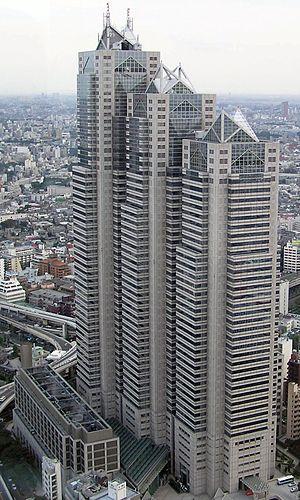
La liste des plus hautes constructions du Japon rassemble les édifices les plus élevés du Japon.
Nishi-Shinjuku est un quartier d'affaires de l'arrondissement de Shinjuku à Tōkyō. Avant de s'appeler Nishi-Shinjuku, ce quartier s'appelait Tsunohazu.
Tokyo est la plus peuplée des 47 préfectures du Japon. Il y a à Tokyo 47 bâtiments et structures d'une hauteur supérieure à 180 m. La plus haute construction de la préfecture est le Tokyo Skytree, tour à treillis de 634 m de haut, achevée en 2012. C'est également la construction la plus élevée au Japon, la plus haute tour du monde et la deuxième plus haute structure autoportante au monde. Le plus haut bâtiment et troisième plus haute construction à Tokyo est la Midtown Tower, de 248 m de haut, achevée en 2007. Le deuxième plus haut bâtiment de la préfecture est celui du siège du gouvernement métropolitain de Tokyo, qui compte 48 étages et fait 243 m de haut. En tout, sur les 25 plus hauts bâtiments et constructions du Japon, 17 se trouvent à Tokyo.